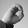
ASL letter: O